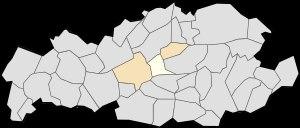
Loison-sous-Lens est une commune française située dans le département du Pas-de-Calais en région Hauts-de-France.